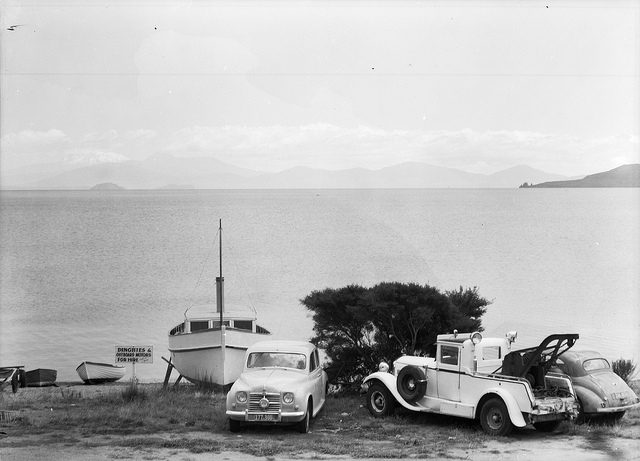
Old cars parked next to a beached boat next to the ocean.

A black and white photo of several cars, a boat and tow truck.

A picture in black and white has old cars and a boat.

A black and white photo of old cars and a boat, all sitting in front of a lake.